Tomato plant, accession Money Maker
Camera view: bottom (45 deg); turntable rotation: 240 degrees
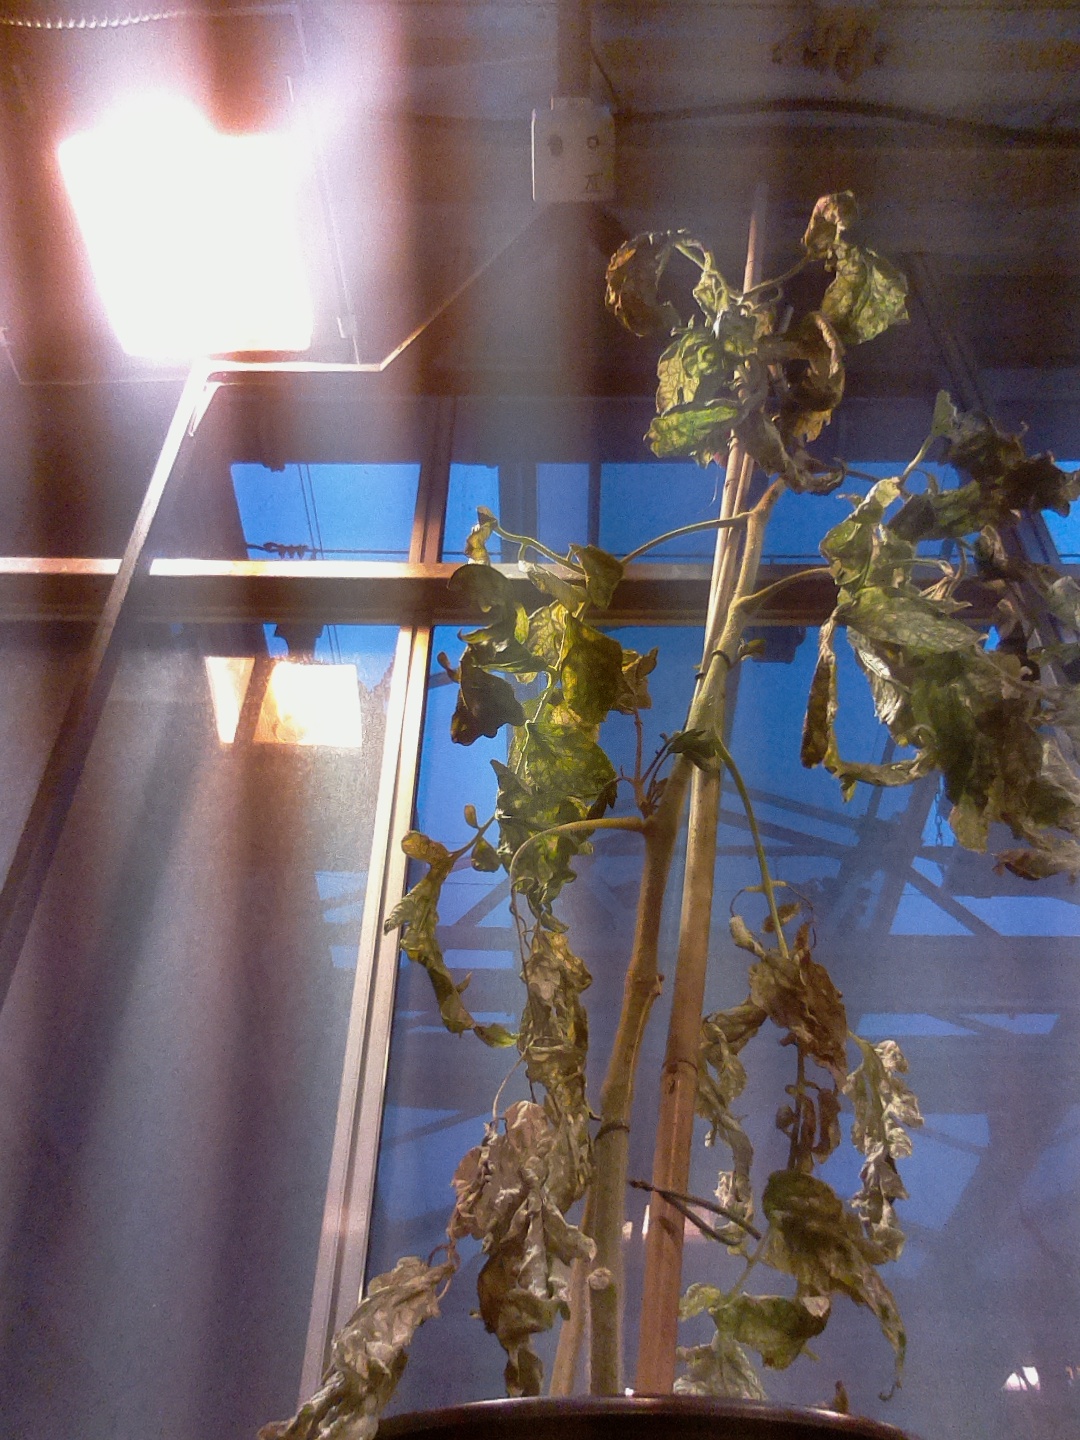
BBCH growth stage 81: 10%-20% of fruits show typical fully ripe color